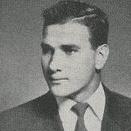
Age: 22